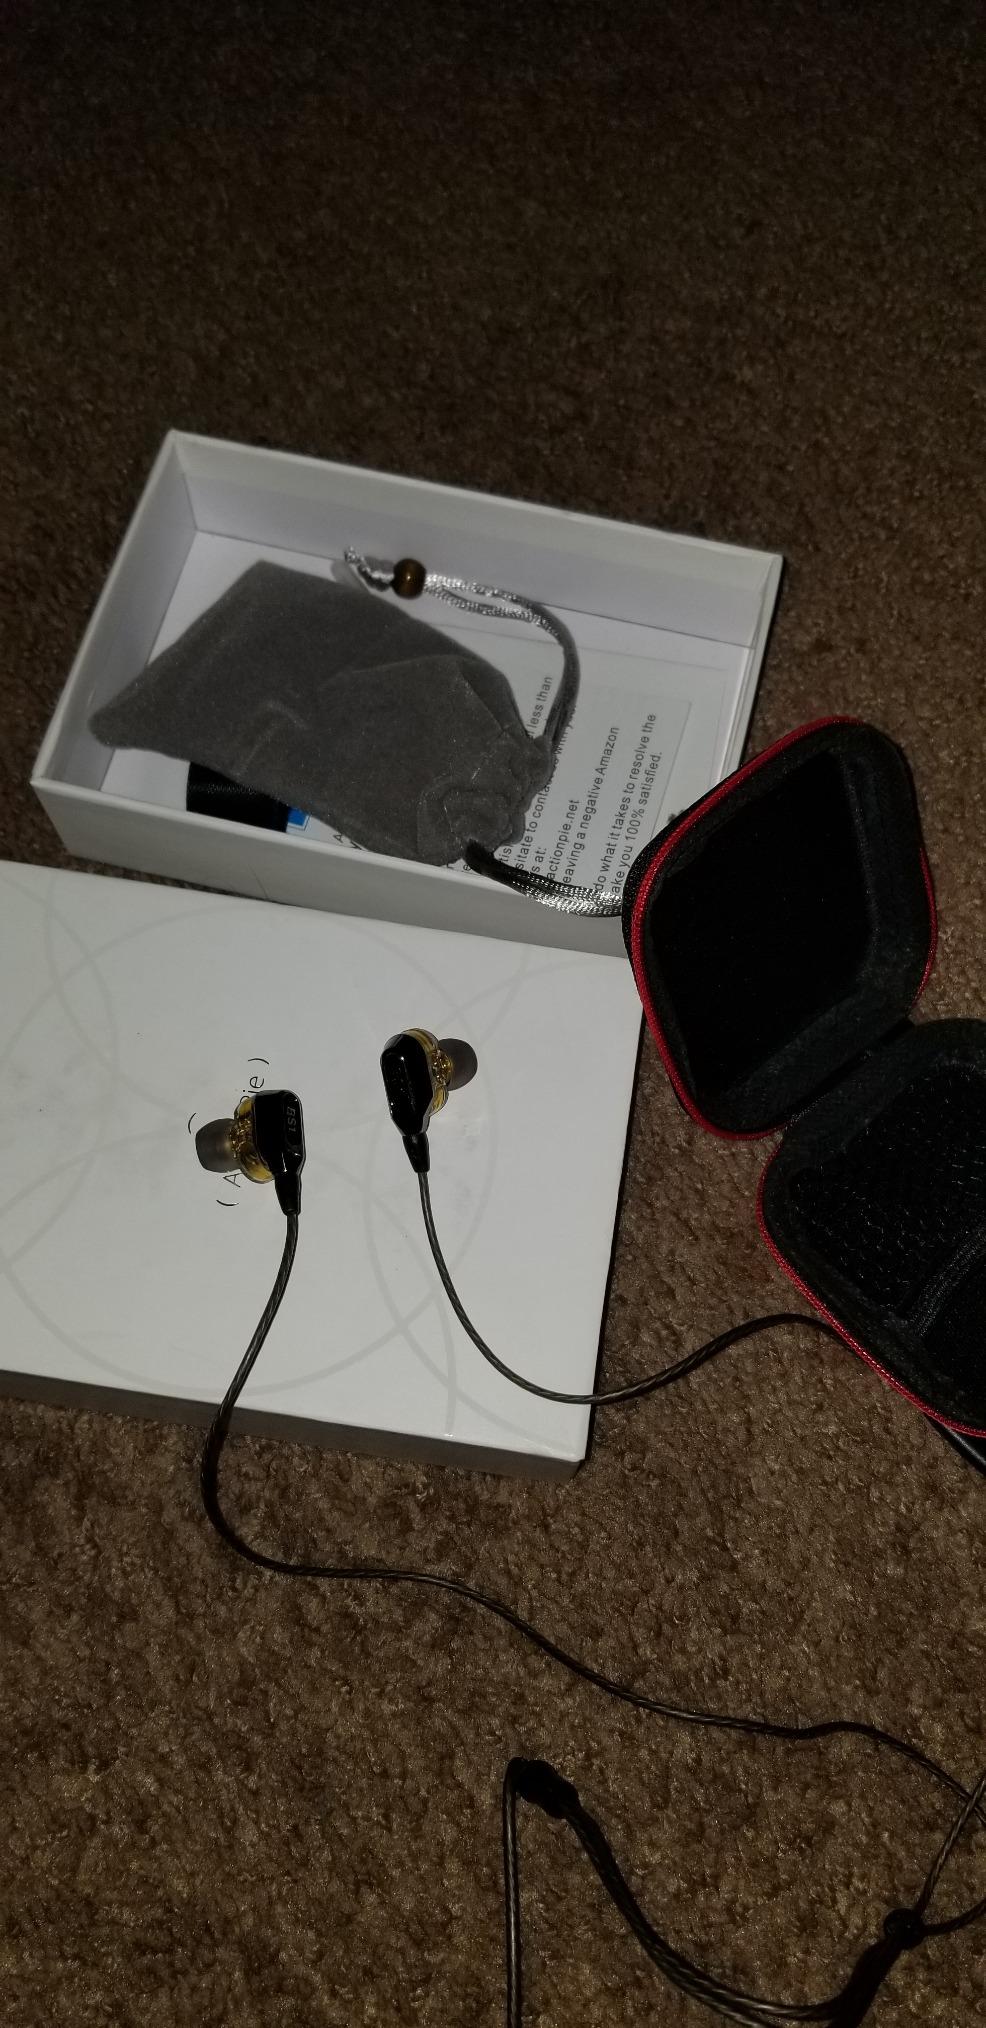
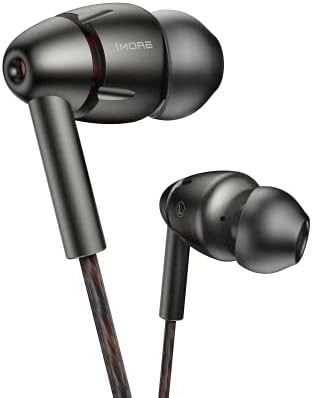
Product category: headphones
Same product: no